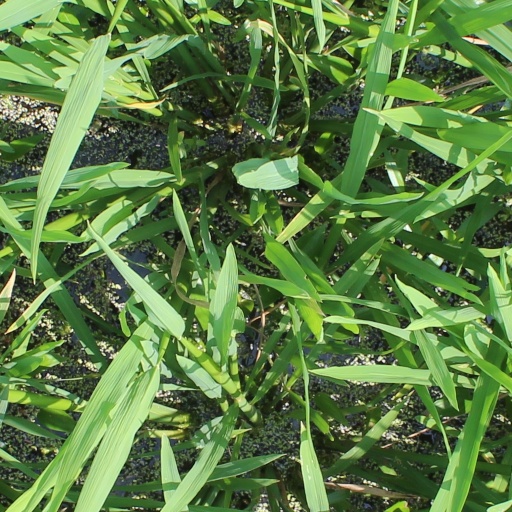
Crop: rice